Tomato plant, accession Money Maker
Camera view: horizontal (90 deg, fisheye); turntable rotation: 150 degrees
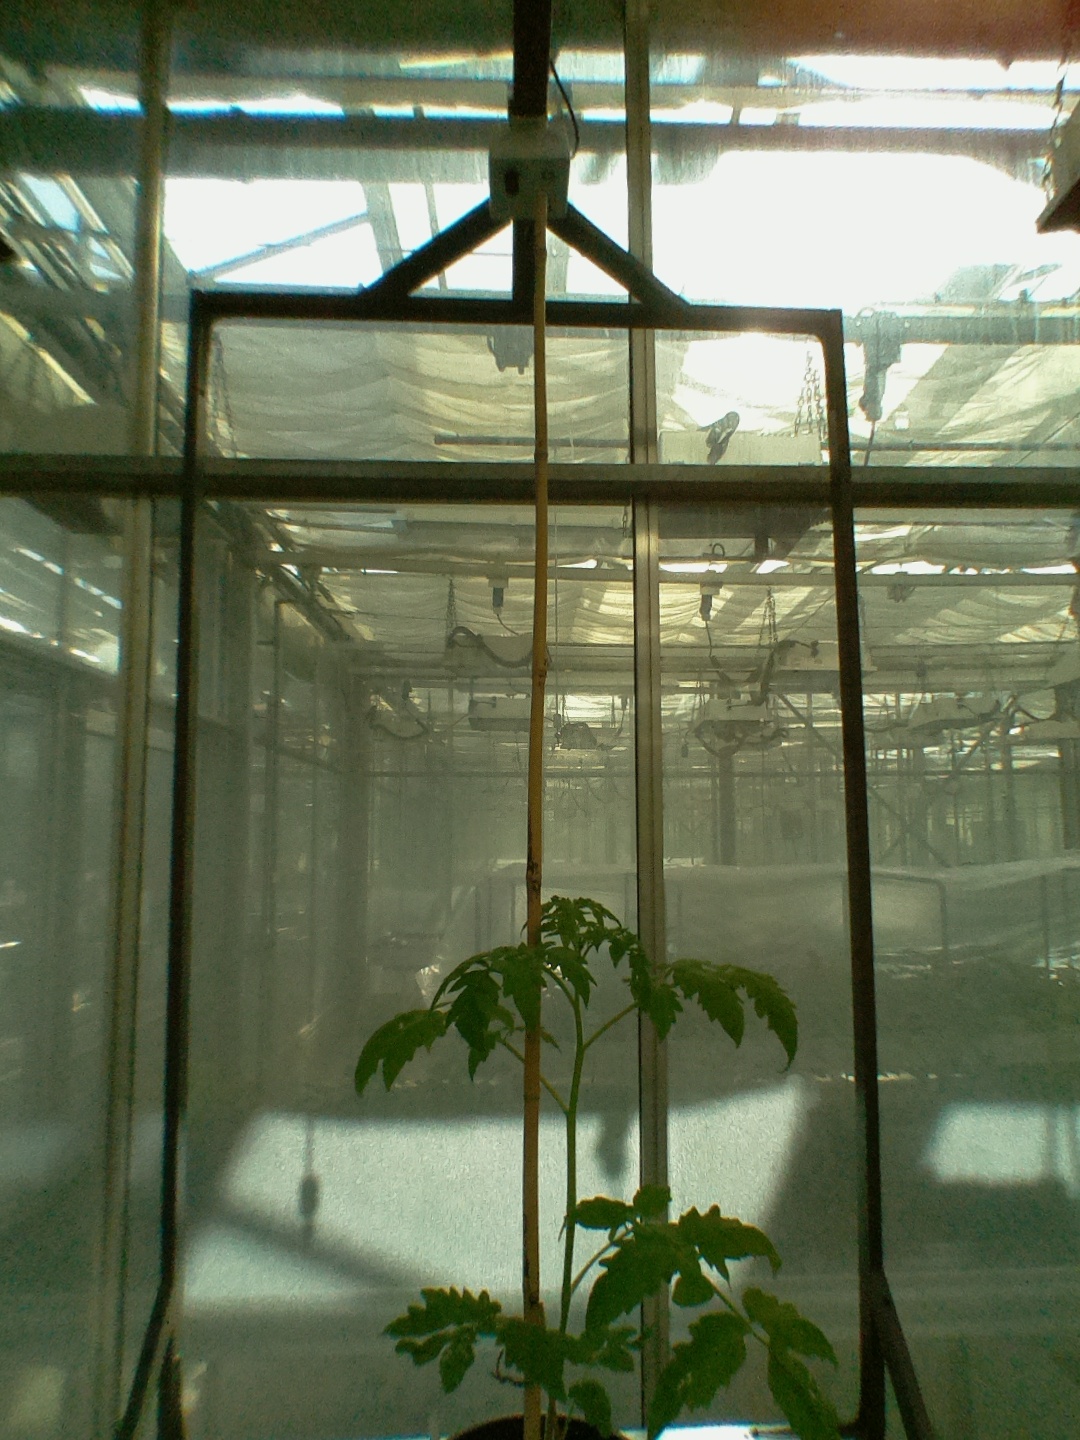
BBCH growth stage 14: 8 of true leaves visible